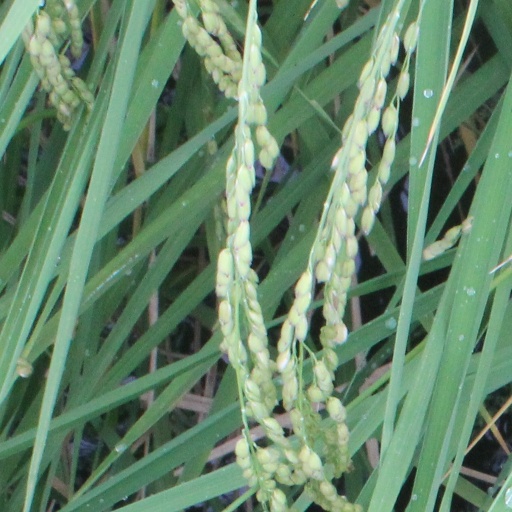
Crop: rice